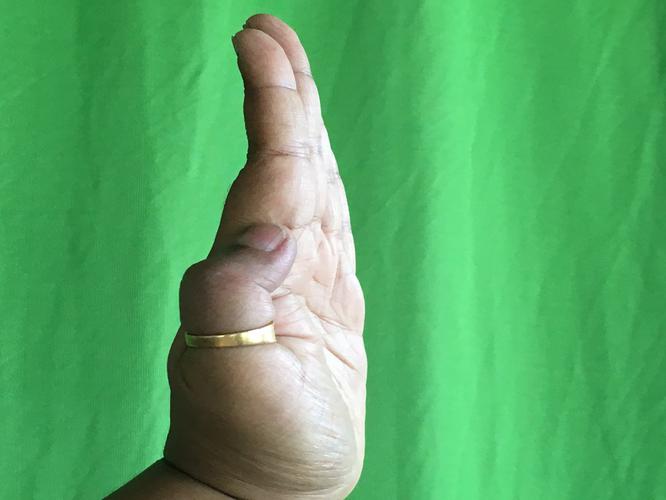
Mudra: Pathaka
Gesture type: single_hand